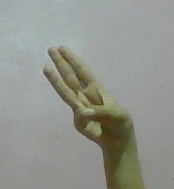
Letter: thaa